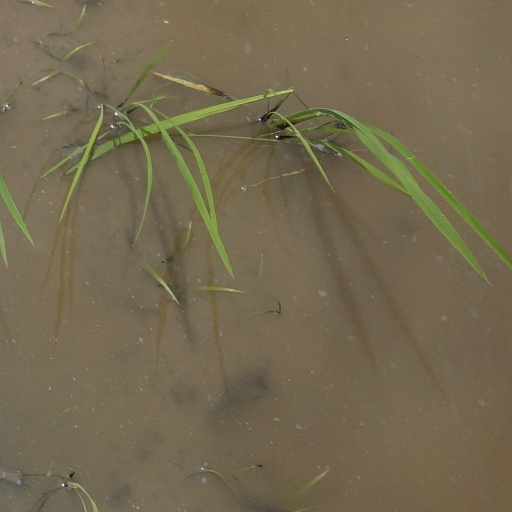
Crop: rice